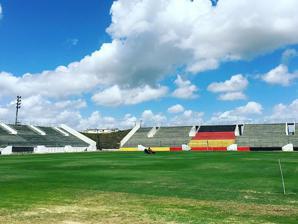
Building: Barrettão
Country: Brazil
Year built: 2013
Estádio Manoel Dantas Barretto Barrettão Estádio Manoel Dantas Barretto Full name Estádio Manoel Dantas Barretto Location Ceará-Mirim , Rio Grande do Norte , Brazil Coordinates 5°38′56″S 35°27′36″W / 5.64889°S 35.46000°W / -5.64889; -35.46000 Owner Marconi Barretto Operator Globo Capacity 10,000 Record attendance 5,959 ( América de Natal v Potiguar , 19 May 2013) Field size 105 x 68 m Surface Grass Construction Broke ground October 2012 Opened 9 May 2013 Tenants Globo Estádio Manoel Dantas Barretto or Barrettão , as it is usually called is a stadium located in Ceará-Mirim , Brazil . It is used mostly for football matches and hosts the home matches of Globo . The stadium has a maximum capacity of 10,000 people. References